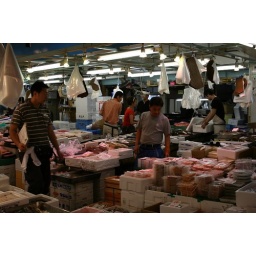
Tokyo Tsukiji fish market early in the morning